George Little (American football coach)

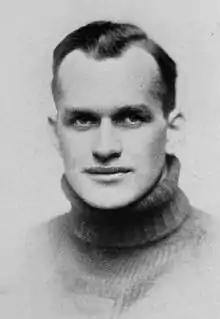
Little pictured in "The Cincinnatian 1915", Cincinnati yearbook

George Edkin Little (May 27, 1889 – February 23, 1957) was an American football player, and coach of football, basketball, and baseball, and college athletics administrator.